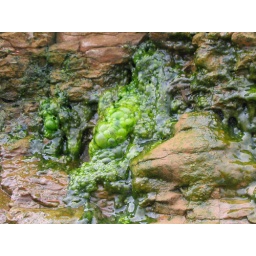
I found this slimey goo on a rock in the santa-cruz beach